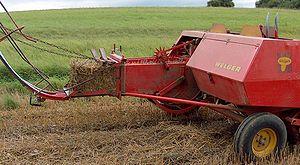
Une botte est un assemblage de produits de l'agriculture réunis au moyen d'un ou plusieurs liens. Toute plante ou élément d'une plante est susceptible d'être réuni en une botte tels la paille, le foin, les oignons, asperges, etc. C'est un type de conditionnement utilisé pour la récolte, la manutention et la vente, notamment en ce qui concerne les plantes aromatiques fraîches, les carottes, oignons, etc. La gerbe est un type de bottes particulier. La botte constitue une unité de mesure ancienne pour certains matériaux.